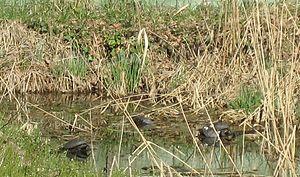
tortue cistude, espèce protégée
La réserve naturelle nationale de la petite Camargue alsacienne est une réserve naturelle nationale située en Alsace. Classée en 1982, elle occupe une surface de 904 hectares et protège une mosaïque de milieux dans l'ancien lit majeur du Rhin.